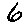
Label: 6